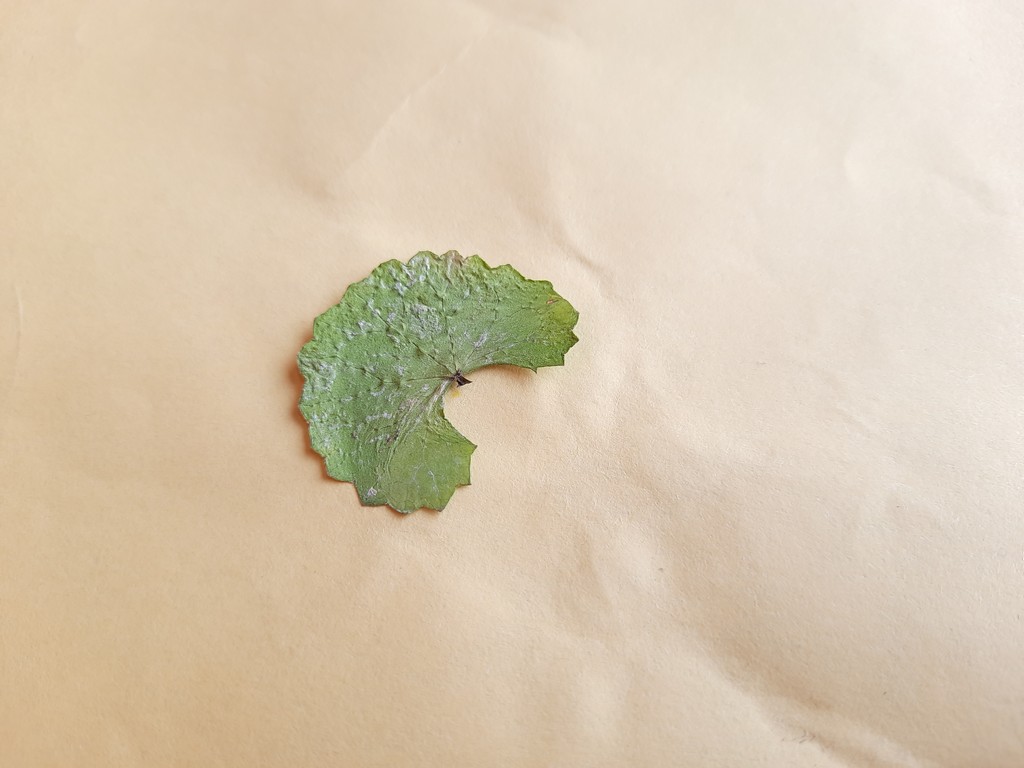
Label: Dried